Baryonyx

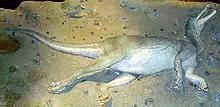
Model carcass based on the position of the holotype bones, NHM

In 1986, Charig and Milner suggested that its elongated snout with many finely serrated teeth indicated that "Baryonyx" was piscivorous (fish-eating), speculating that it crouched on a riverbank and used its claw to gaff fish out of the water (similar to the modern grizzly bear). Two years earlier, Taquet pointed out that the spinosaurid snouts from Niger were similar to those of the modern gharial and suggested a behaviour similar to herons or storks. In 1987, the biologist Andrew Kitchener disputed the piscivorous behaviour of "Baryonyx" and suggested that it would have been a scavenger, using its long neck to feed on the ground, its claws to break into a carcass, and its long snout (with nostrils far back for breathing) for investigating the body cavity. Kitchener argued that "Baryonyx" jaws and teeth were too weak to kill other dinosaurs and too heavy to catch fish, with too many adaptations for piscivory. According to the palaeontologist Robin E. H. Reid, a scavenged carcass would have been broken up by its predator and large animals capable of doing so—such as grizzly bears—are also capable of catching fish (at least in shallow water).